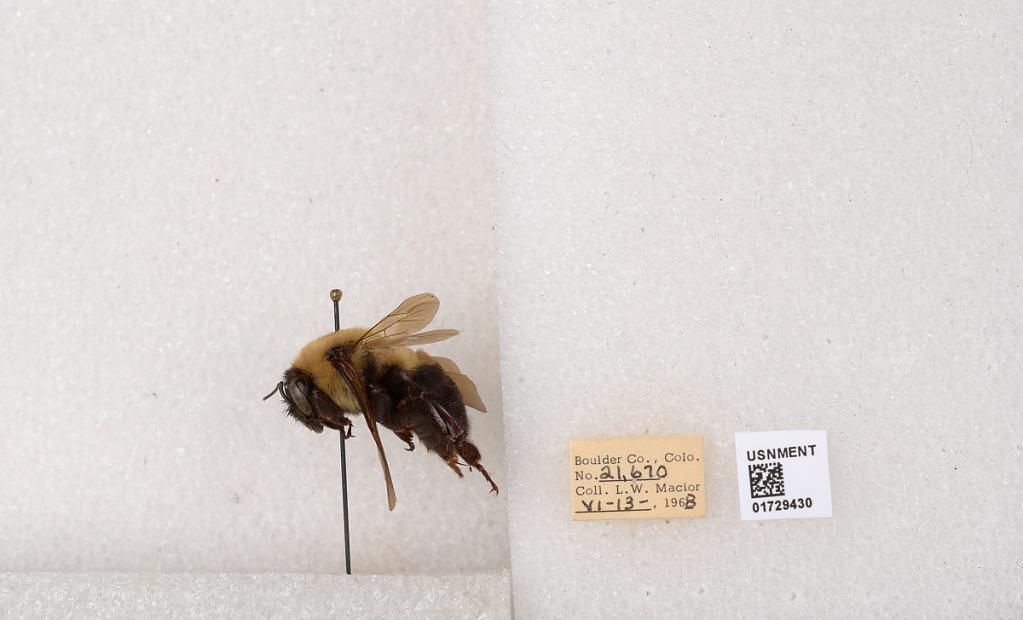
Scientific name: Bombus (Separatobombus) griseocollis (De Geer)
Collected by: L. Macior
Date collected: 1968-6-13
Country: United States
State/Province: Colorado
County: Boulder
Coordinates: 40.0925, -105.358